Lodovico Buglio

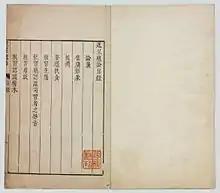
Title page of "Jin cheng ying lun" (Treatise on hawks) by Ulisse Aldrovandi translated by Ludovico Buglio (edition from the Qianlong era).

Buglio both spoke and wrote Chinese. A list of his works in Chinese, more than eighty volumes, written for the most part to explain and defend the Christian religion, is given in Carlos Sommervogel. Besides Parts I and III of the "Summa Theologica" of Thomas Aquinas, he translated into Chinese the Roman Missal (Peking, 1670) the Breviary and the Ritual (ibid, 1674 and 1675). These translations were part of the Jesuit project to introduce a liturgy in the Chinese tongue. This plan was approved by Pope Paul V, who, on 26 March 1615, granted to regularly ordained Chinese priests the faculty of using their own language in the liturgy and administrations of the sacraments; this faculty was never used. Father Philippe Couplet in 1681 tried to obtain a renewal of it from Rome, but was not successful.